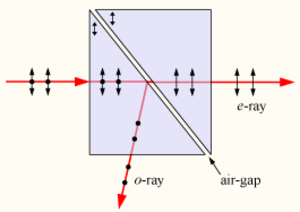
Le prisme de Glan-Taylor est un prisme utilisé comme polariseur ou comme miroir semi-réfléchissant polarisant. C'est un type moderne de prisme polarisant.